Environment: real
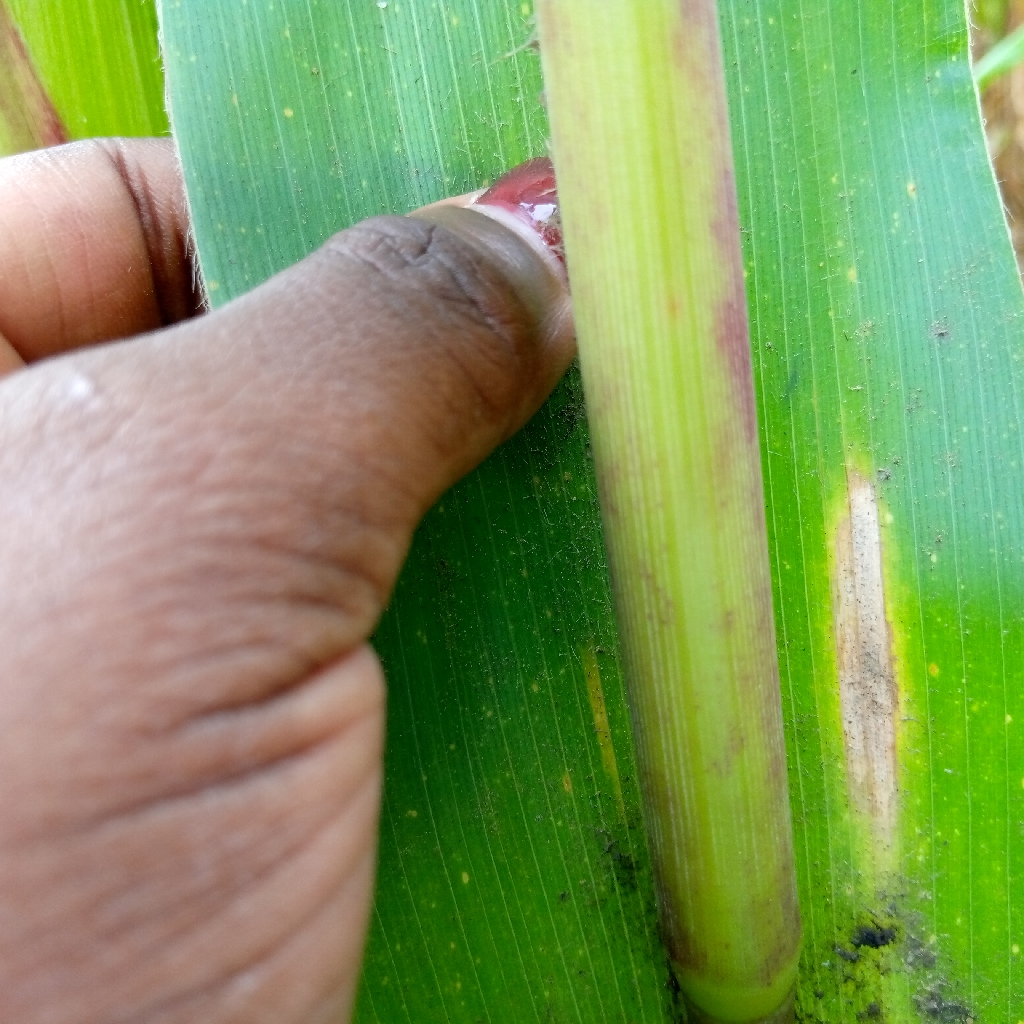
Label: northern_corn_leaf_blight